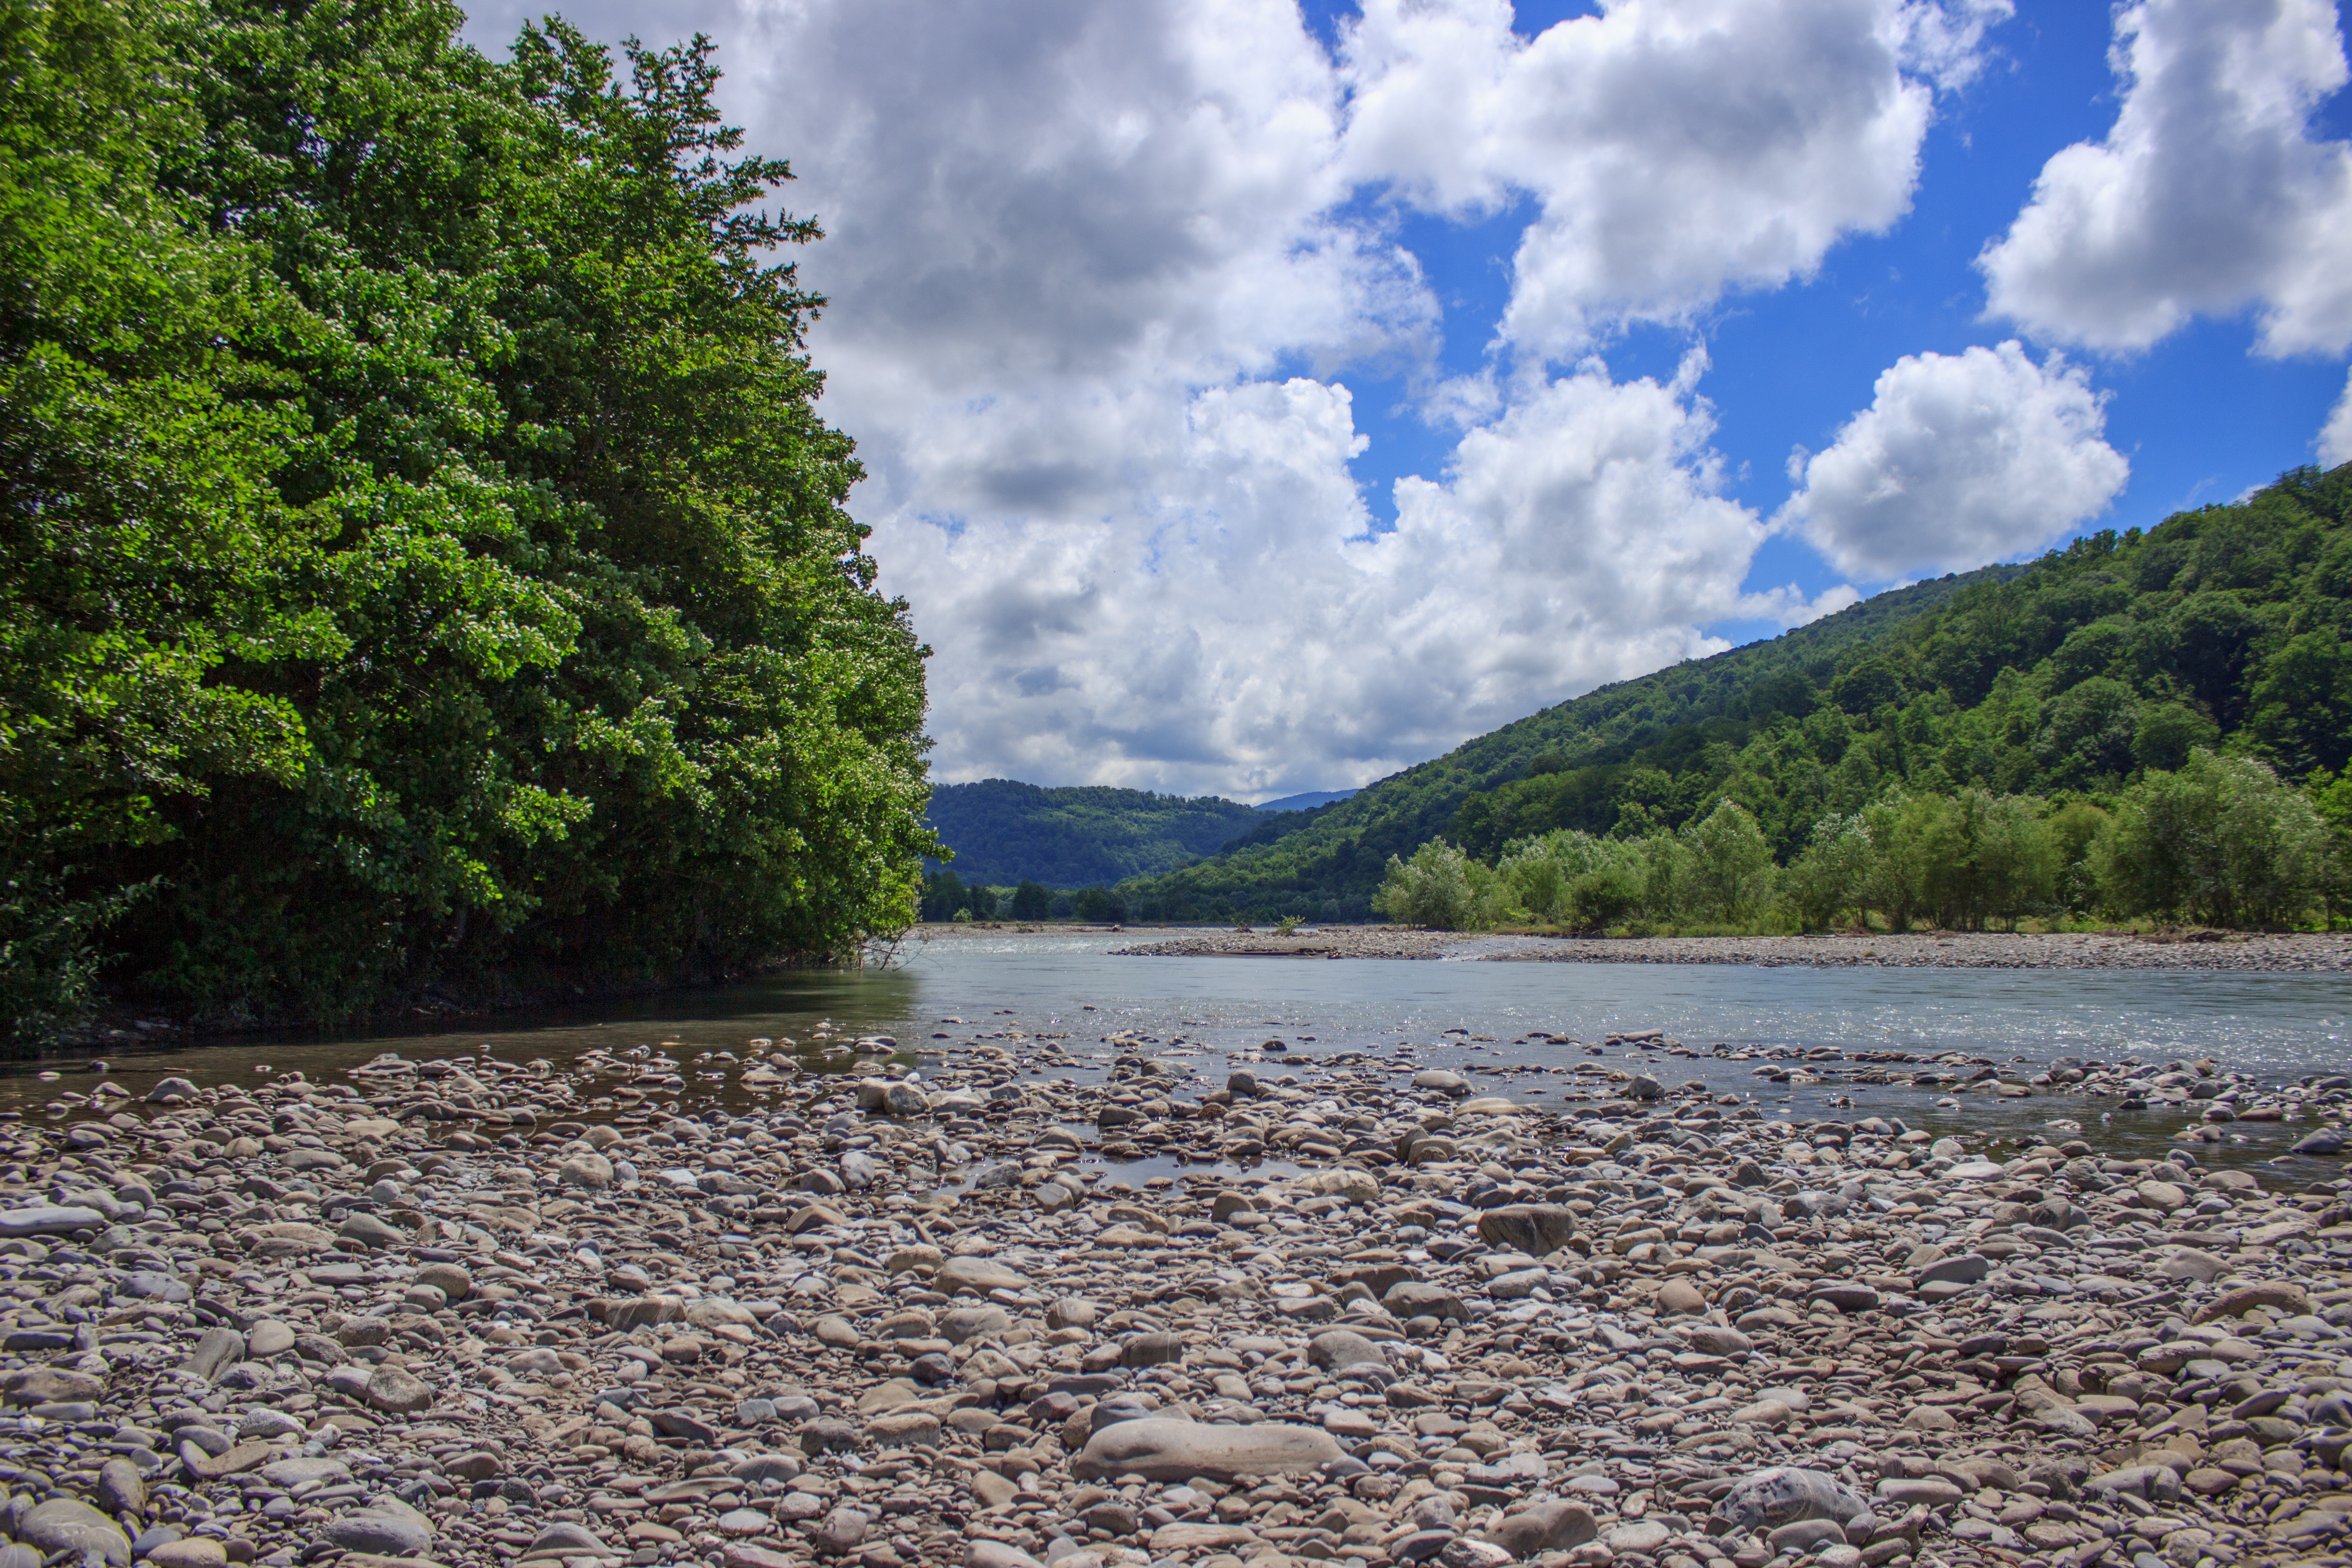
landscape, tree, water, nature, wilderness, mountain, shore, lake, river, stream, green, rapid, reservoir, body of water, trees, hills, loch, the caucasus